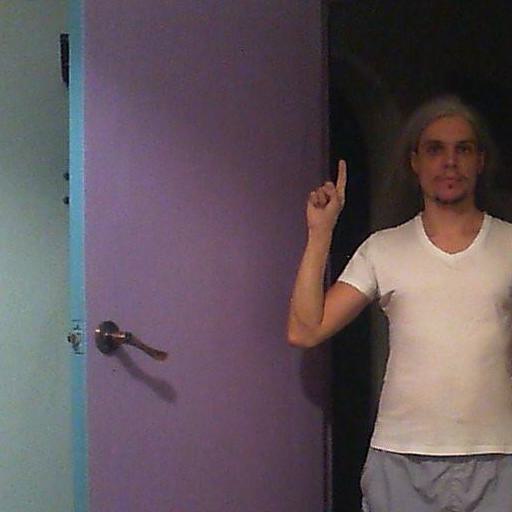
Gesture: one